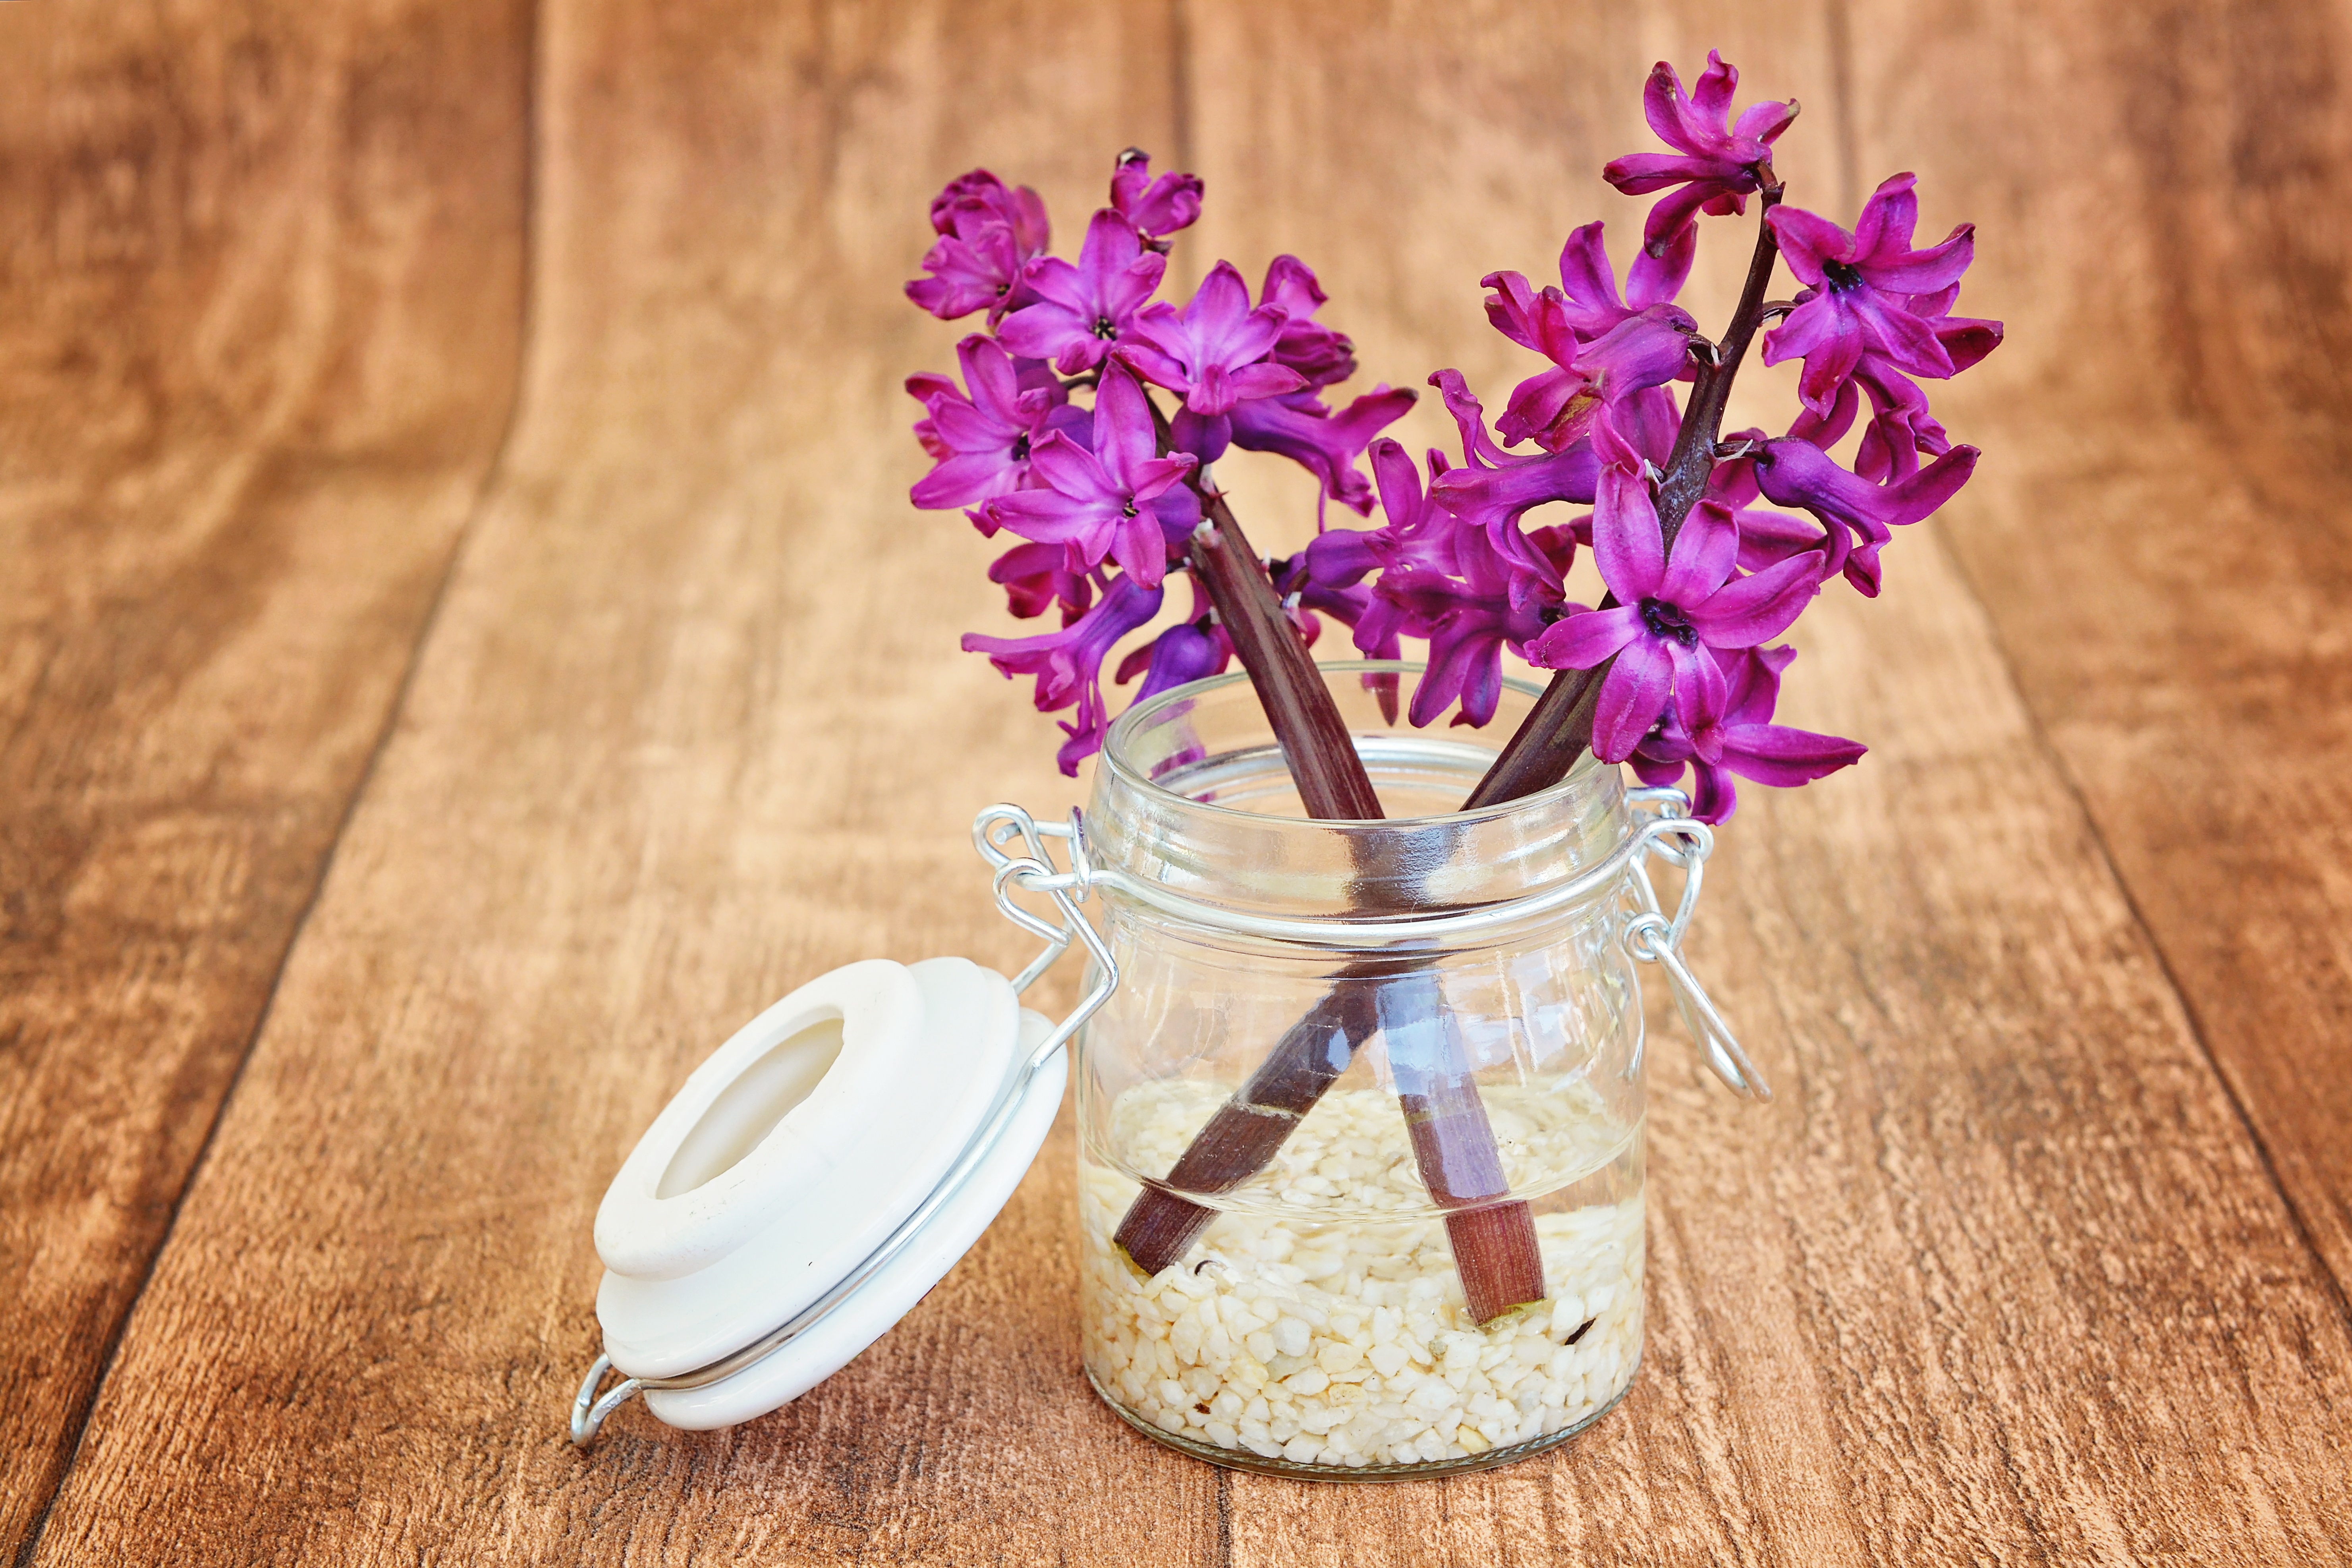
plant, wood, flower, petal, jar, vase, spring, pink, flowers, fragrant, hyacinth, spring flower, flowering plant, decorative glass, fragrant flower